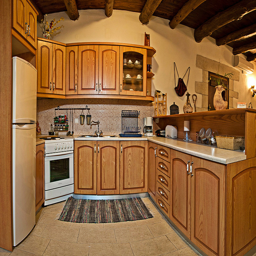
There is a nice kitchen with wood cabinetry
Large kitchen with lots of cabinets and white appliances.
An elegant all wood kitchen with cabinets and rug
The kitchen has wooden cupboards, plenty of counter space, and a sink adjacent to the oven.
A clean kitchen has brown cabinets and white appliances.